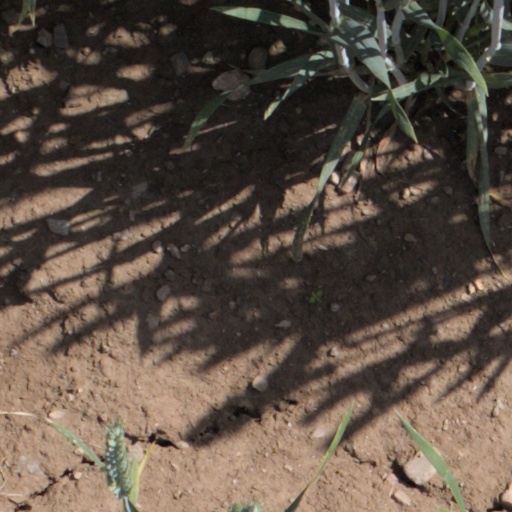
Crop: wheat